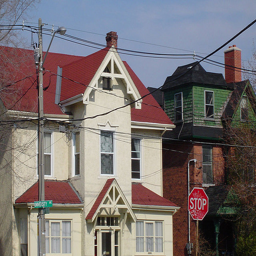
A number of houses with wires in the forefront
A stop sigh across the street from a street sign at and intersection.
a stop sign standing in front of a white house
A couple houses with a street sign and a stop sign.
A stop sign in front of a large building.